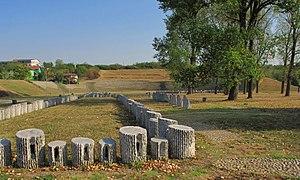
Les sites mémoriels constituent l'une des quatre catégories de classement des monuments historiques de la Serbie. L'inventaire, élaboré et publié par l'Institut pour la protection du patrimoine de la République, recense 71 sites protégés.
Cet article recense les monuments à la Seconde Guerre mondiale en Serbie.